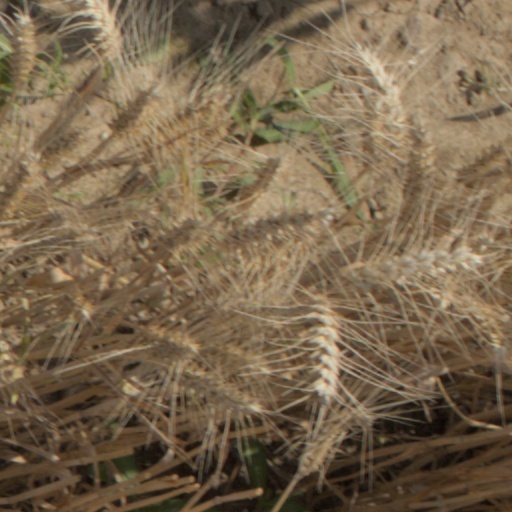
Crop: wheat